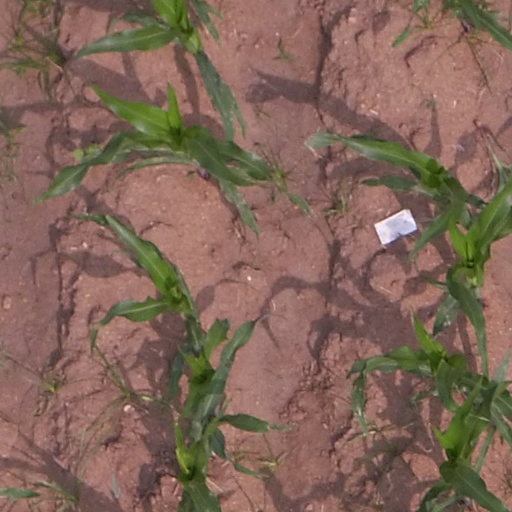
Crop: maize; corn